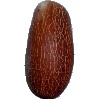
Label: Cucumber Ripe 1